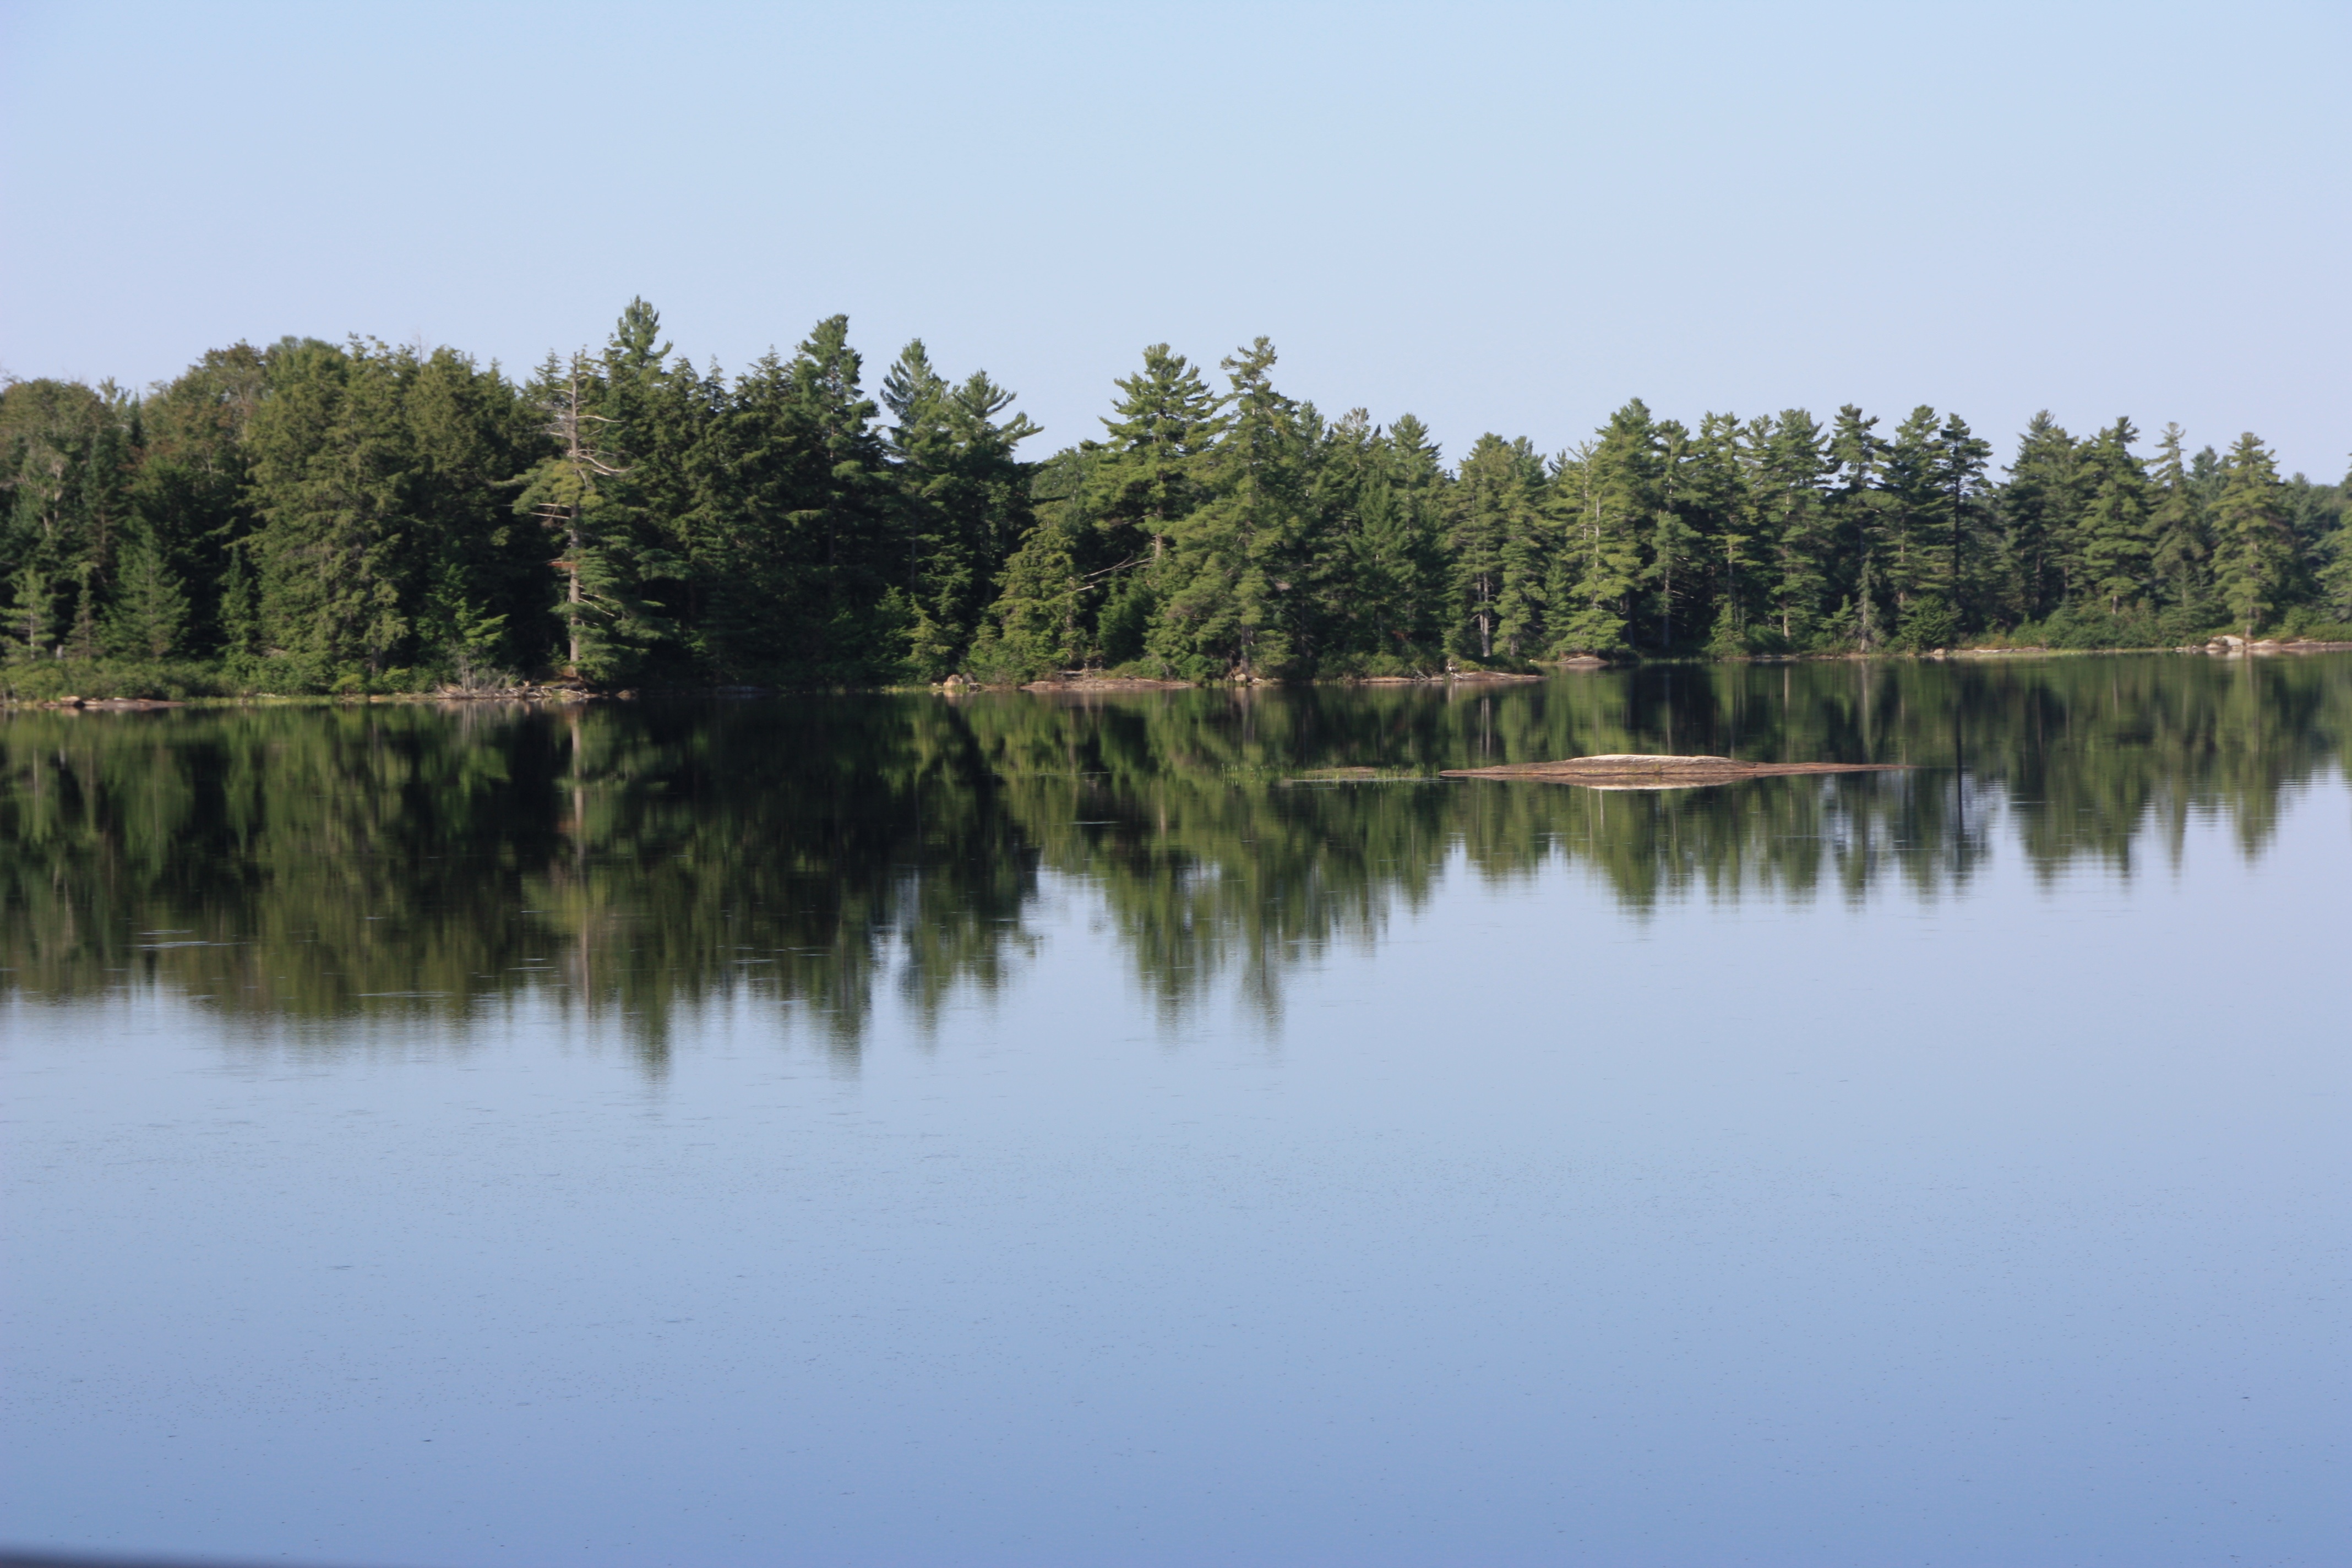
tree, water, marsh, lake, pond, reflection, reservoir, body of water, wetland, floodplain, habitat, loch, ecosystem, fish pond, natural environment